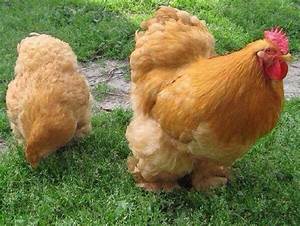
Label: gallina